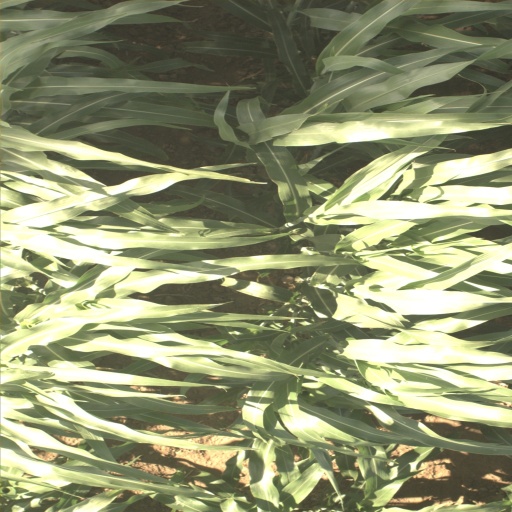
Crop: sorghum